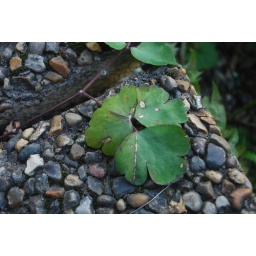
I really love how the green colour clashes against the stone pattern!